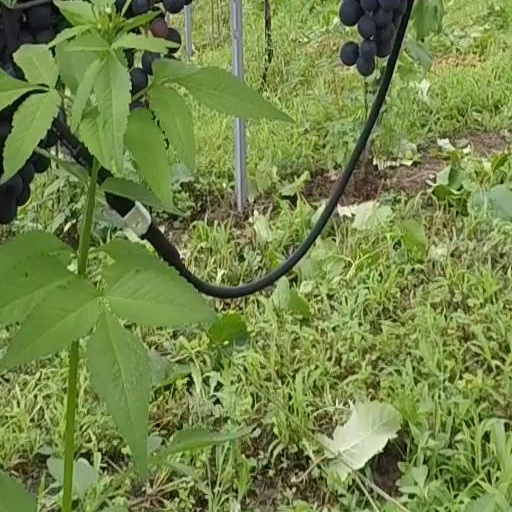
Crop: grape